William D. Coleman (politician)

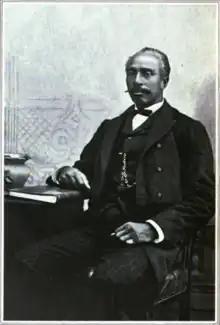
Coleman in 1897

William David Coleman (July 18, 1842 – July 12, 1908) was an Americo-Liberian politician. A True Whig Party member, he served as the 13th president of Liberia from 1896 to 1900. Born in Fayette County, Kentucky, United States, he emigrated to Liberia in 1853. In 1877, he was elected to the House of Representatives and served as Speaker of the House of Representatives until 1879. Later he served in the Senate and then as vice president before assuming the presidency when Joseph James Cheeseman died in office.